William Sio

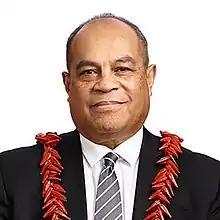
Sio in 2020

Aupito Tofae Su'a William Sio (born 1960) is a politician who became a member of the New Zealand House of Representatives on 1 April 2008 for the Labour Party as a list MP. From the November to 2023, he represented the Māngere electorate.